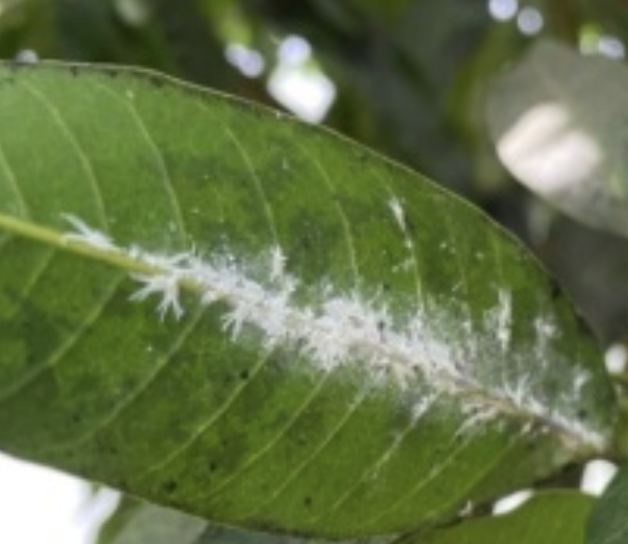
Label: mealybug_infestation